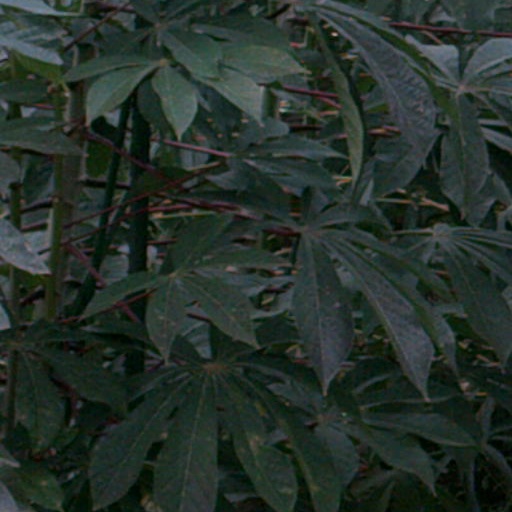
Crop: cassava